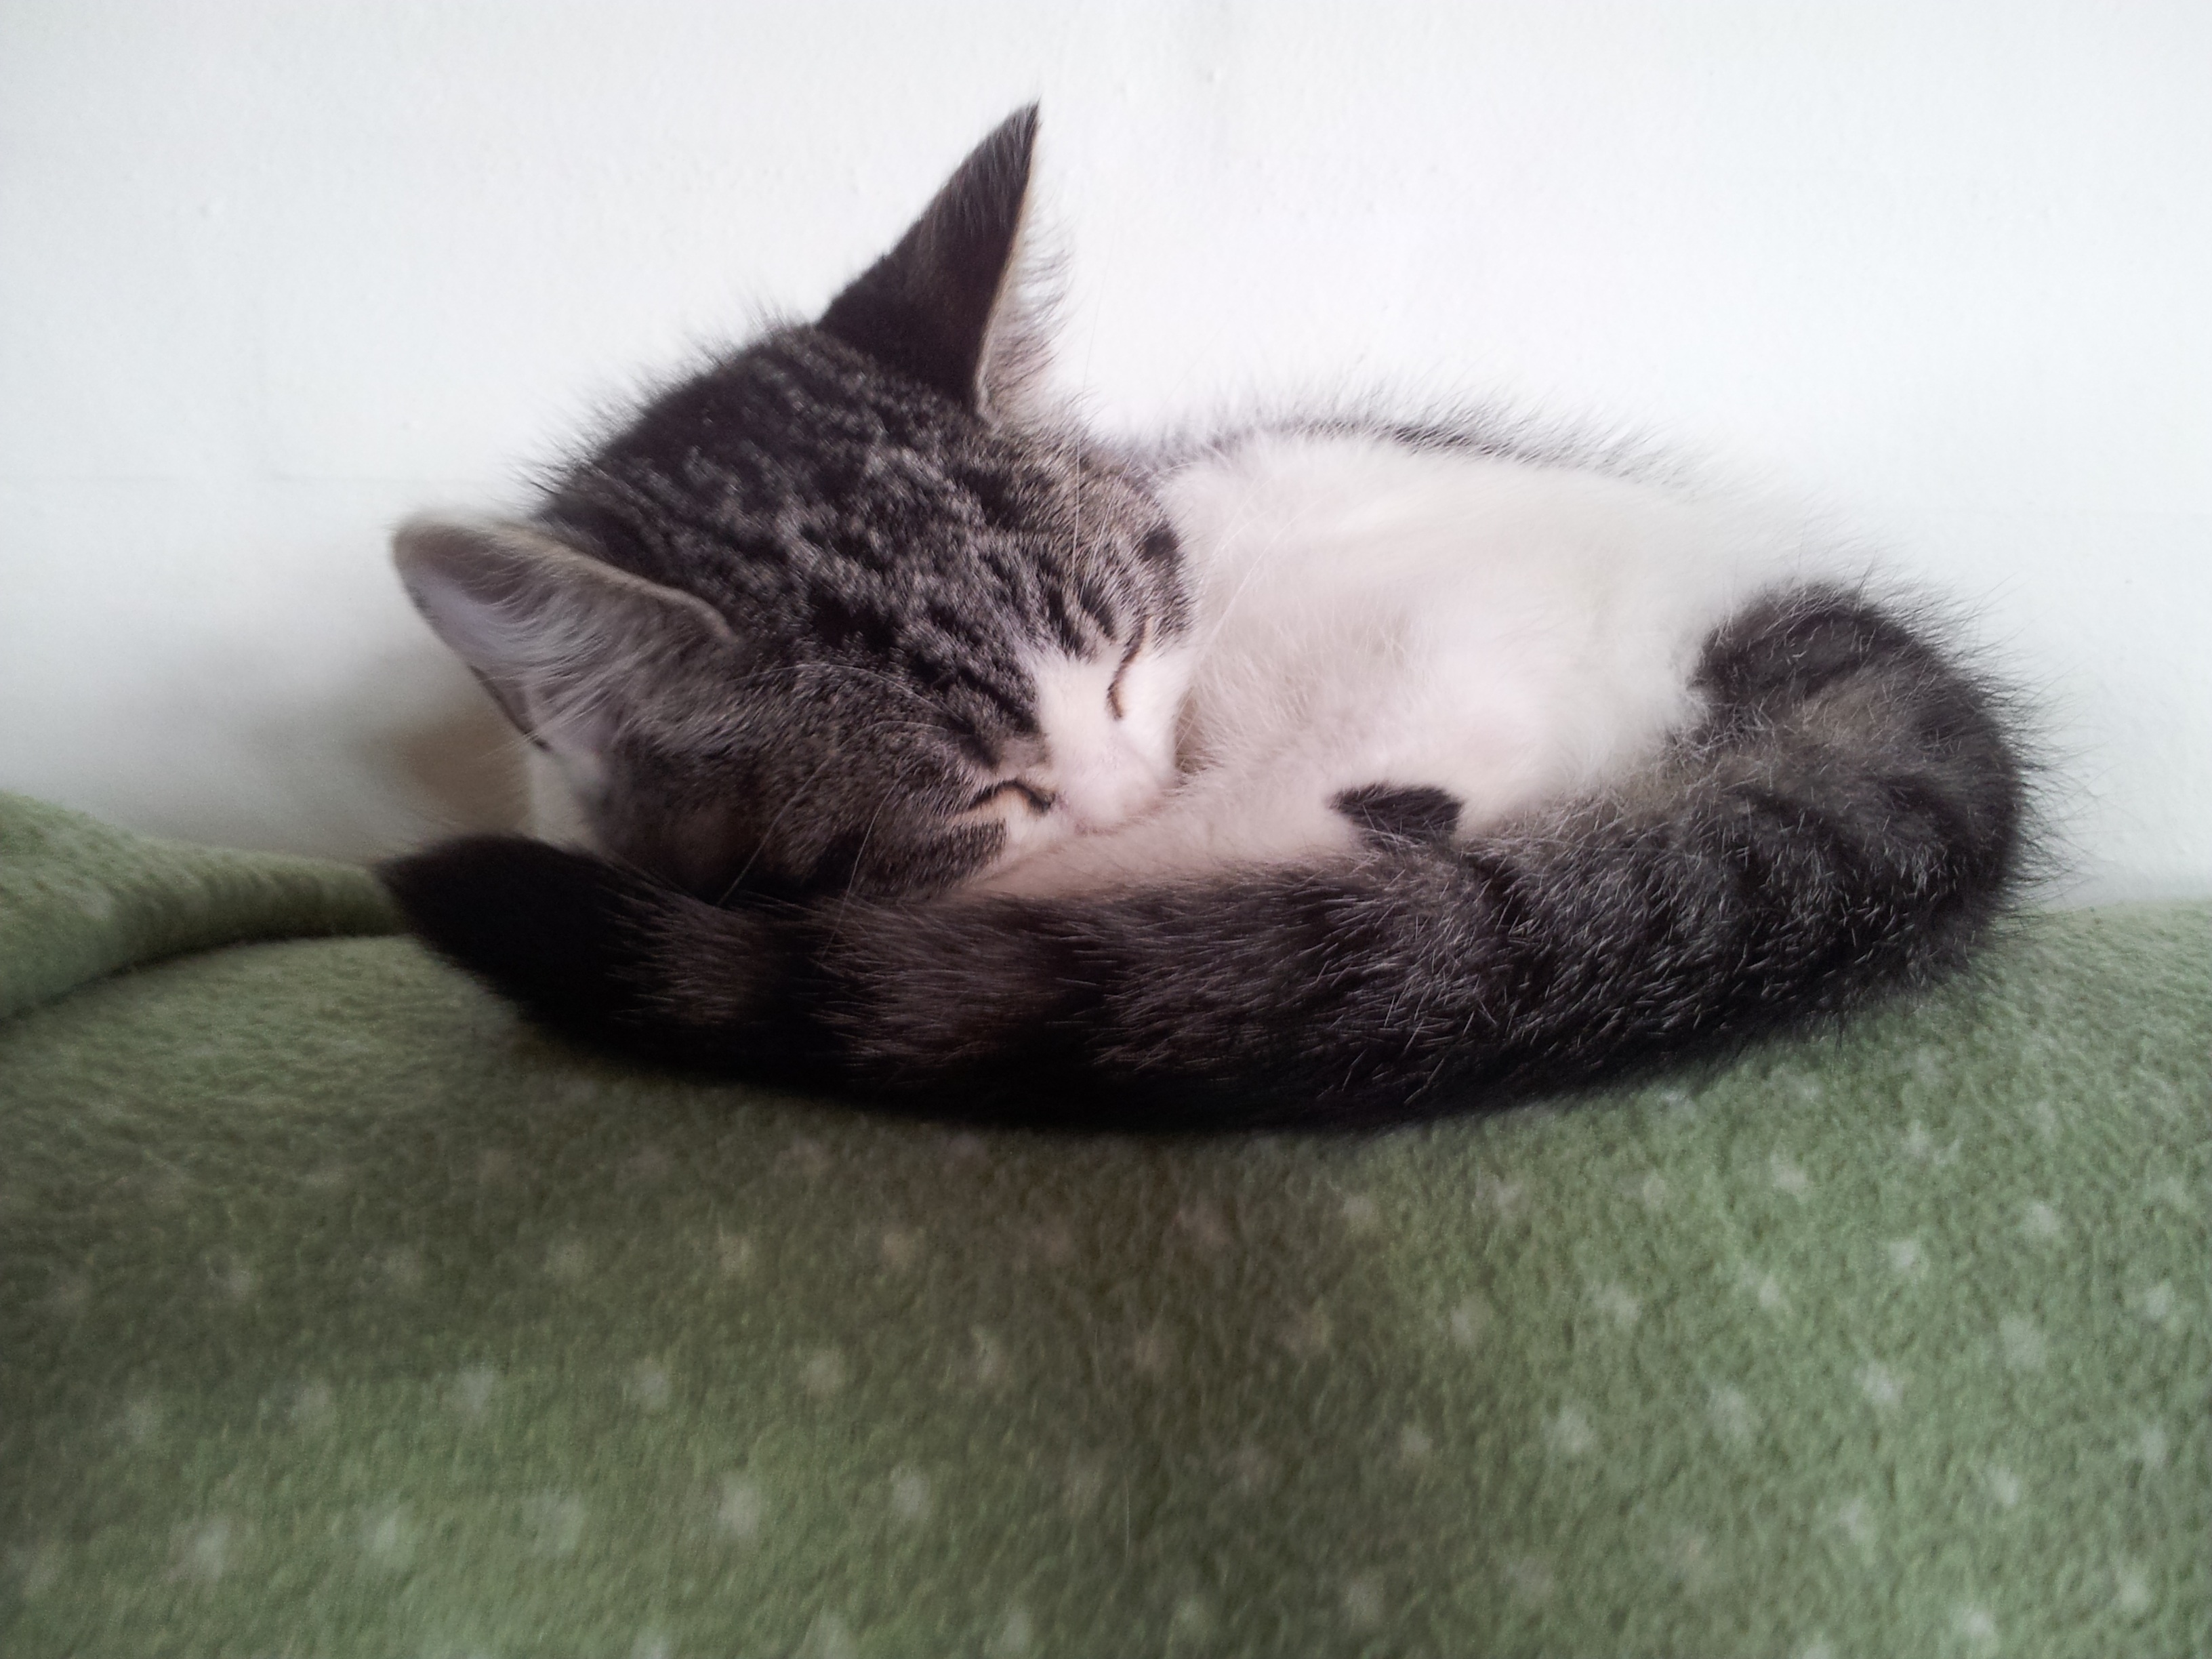
kitten, cat, mammal, black, nap, whiskers, vertebrate, dear, small to medium sized cats, cat like mammal, domestic short haired cat